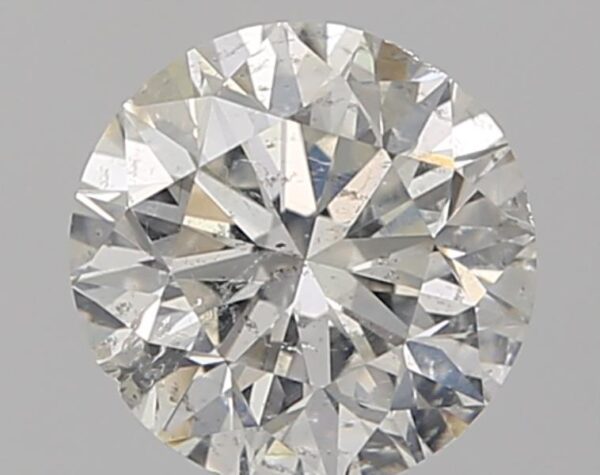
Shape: round
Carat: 1
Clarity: SI2
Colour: H
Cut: VG
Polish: VG
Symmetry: GD
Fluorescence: N
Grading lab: IGI
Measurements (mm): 6.31 x 6.19 x 4.03